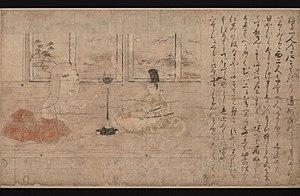
Le Rouleau illustré de Tsuchigumo est un emaki datant du XIIIᵉ siècle ou du XIVᵉ siècle à l’époque de Kamakura. Il met en scène le Conte de Tsuchigumo qui narre le combat entre Minamoto no Yorimitsu et Watanabe no Tsuna contre une monstrueuse araignée appelée dans le folklore Tsuchigumo. L’œuvre est entreposée au musée national de Tokyo et est classée bien culturel important.